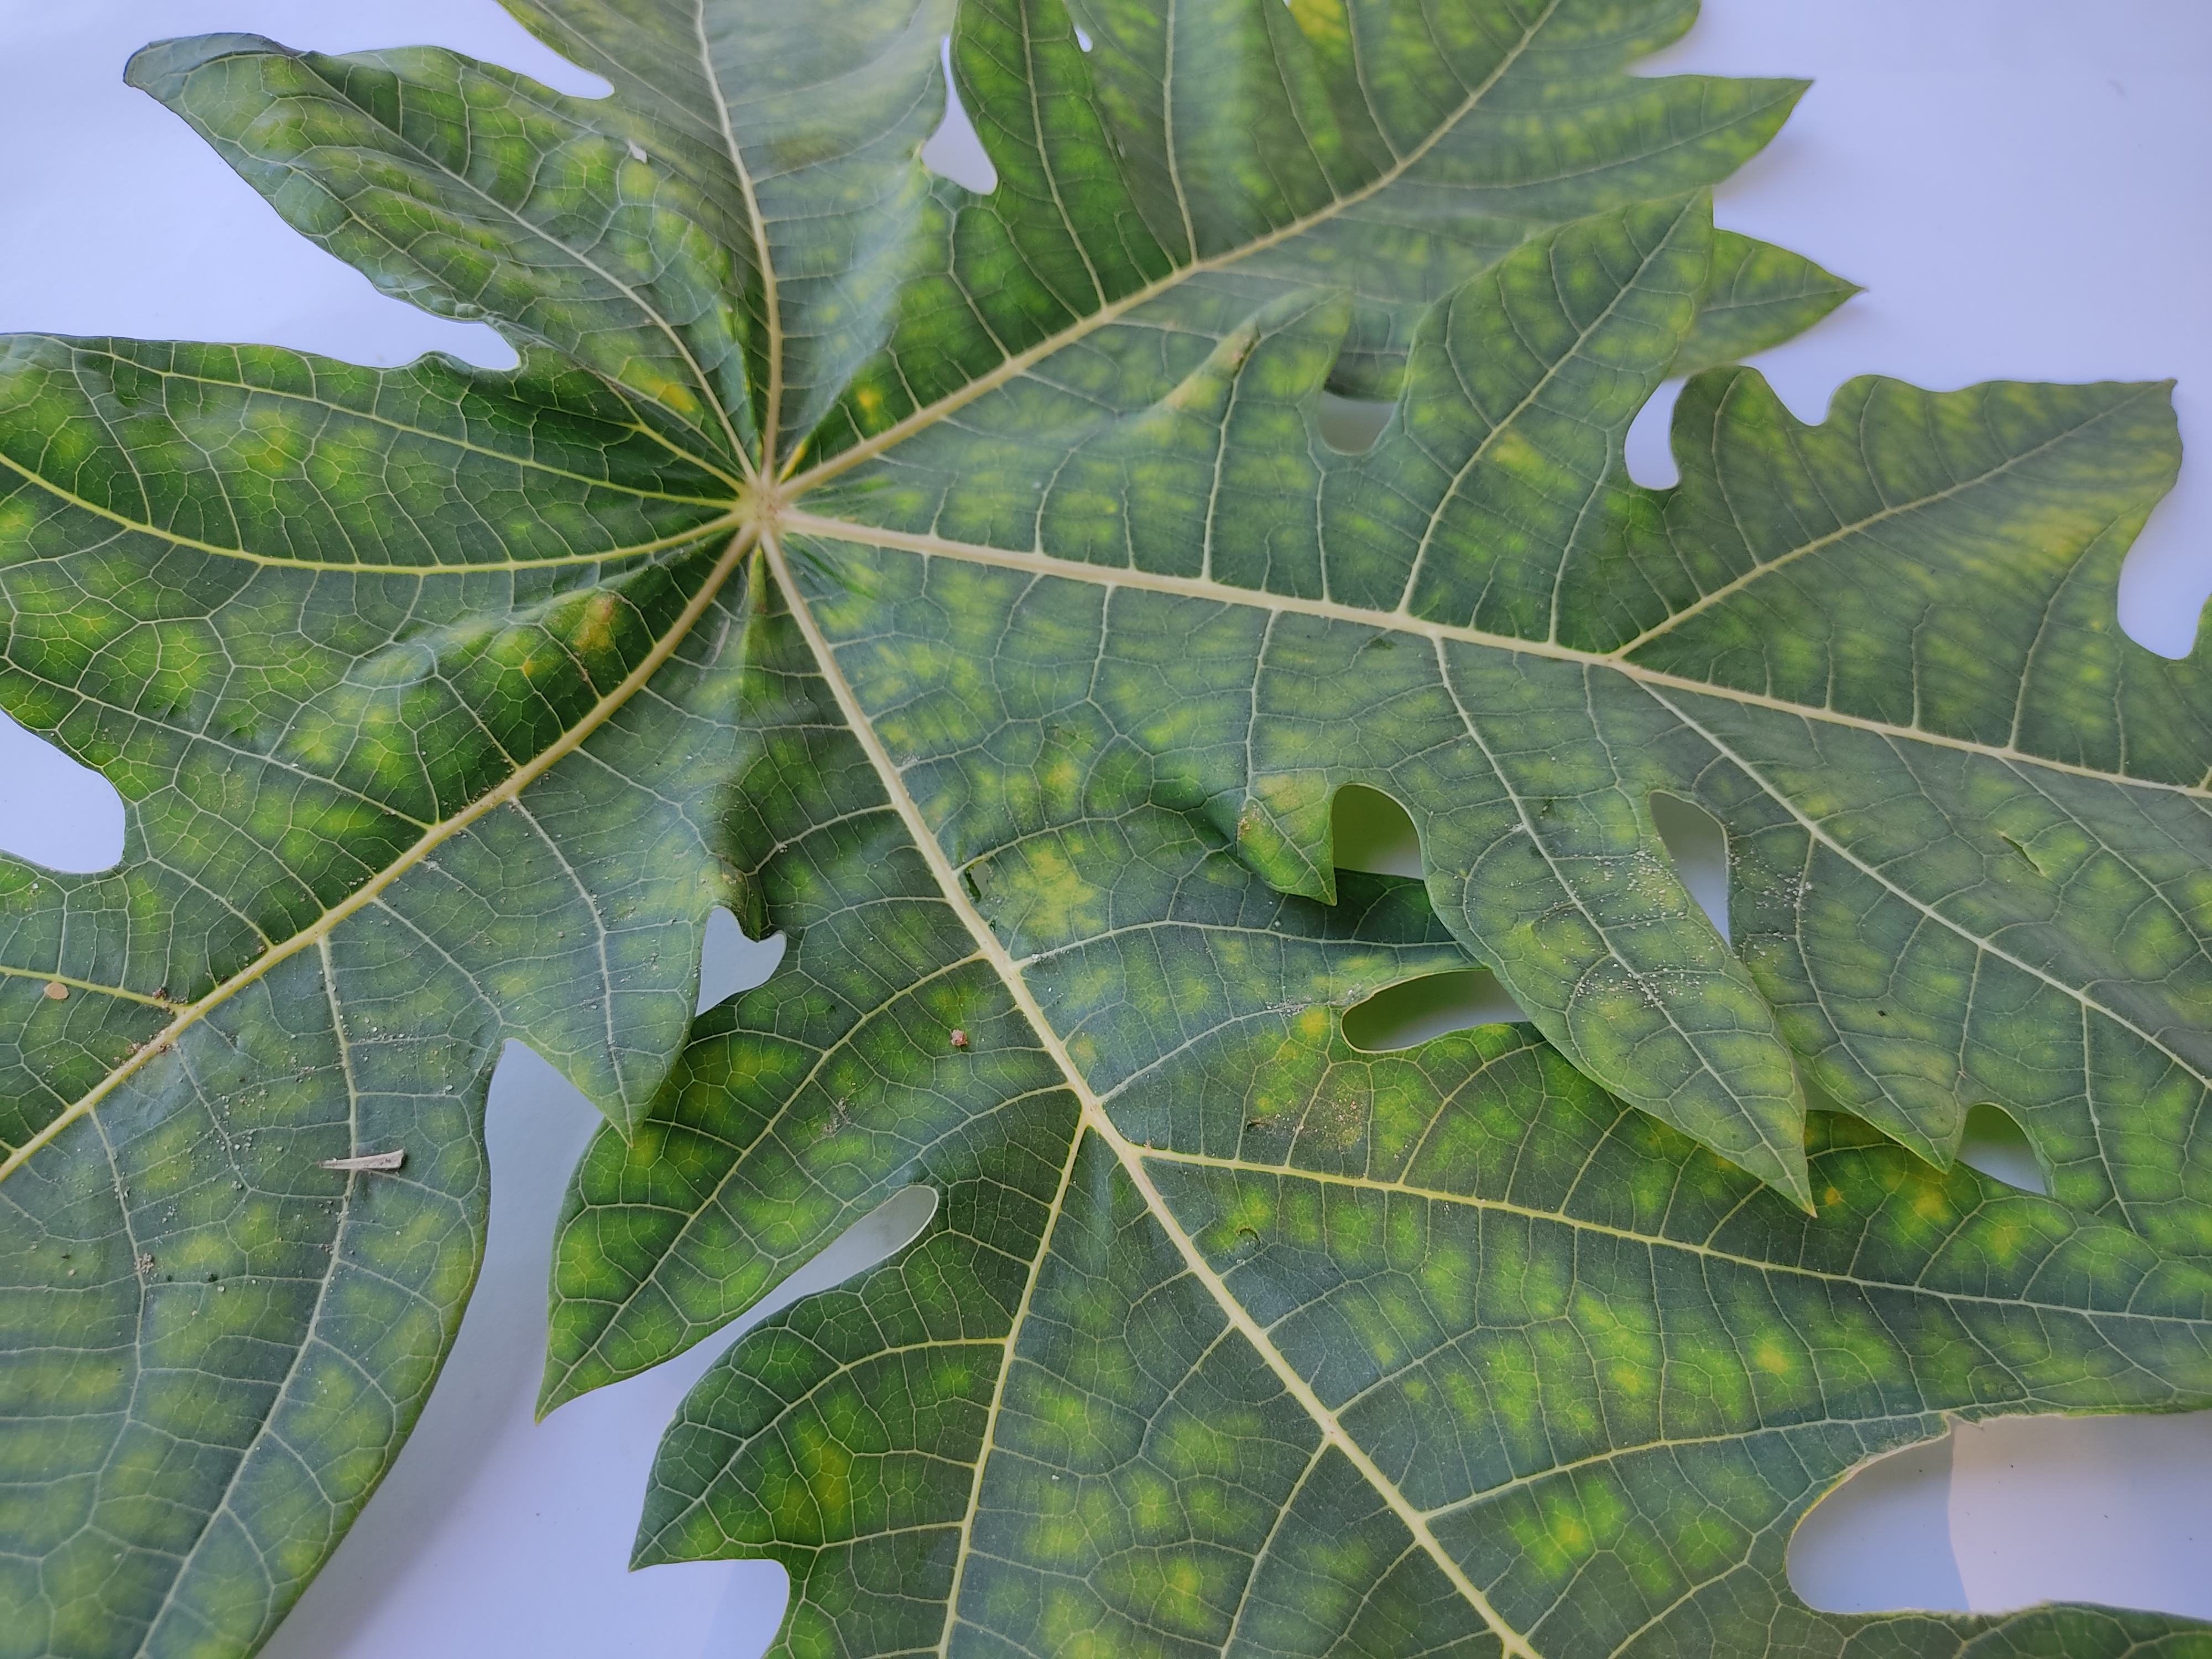
Label: Ring Spot